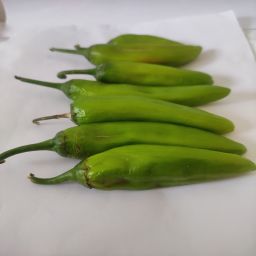
Crop: New Mexico Green Chile
Quality: Unripe